Question: What color are the flowers on the bush in the background?
Tambaya: Wani launi ne furannin dake cikin daji a kasan bayan?
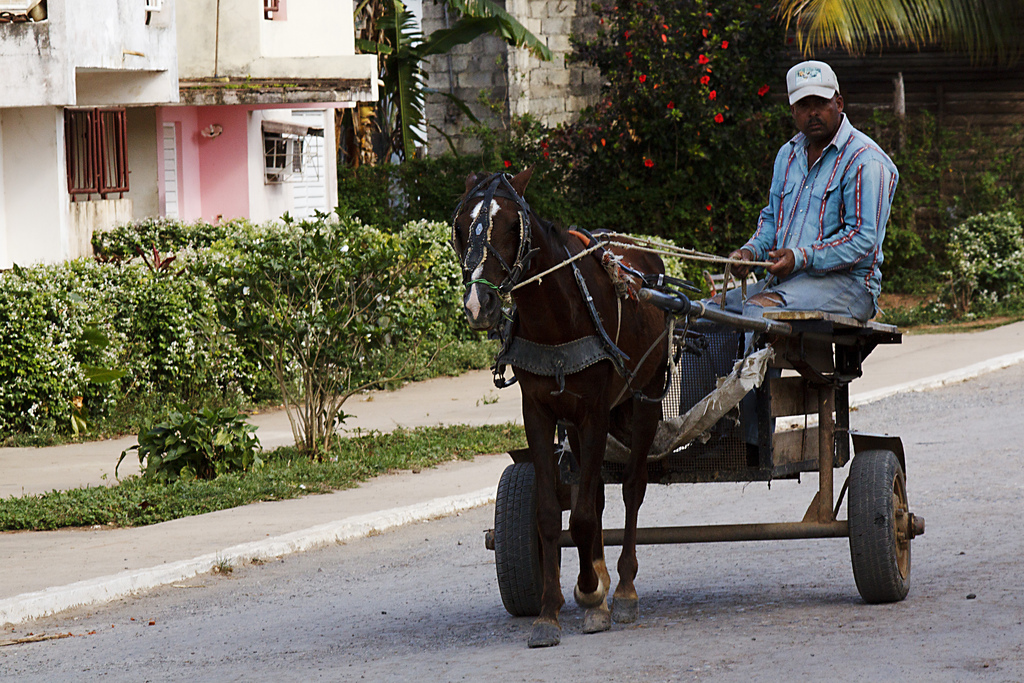
Answer: Red.
Amsa: Ja.